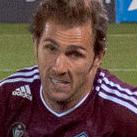
Age: 32